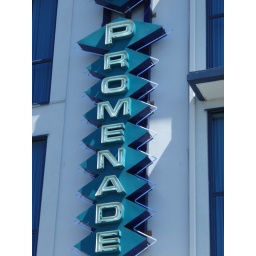
ocean promenade hotel in white rock